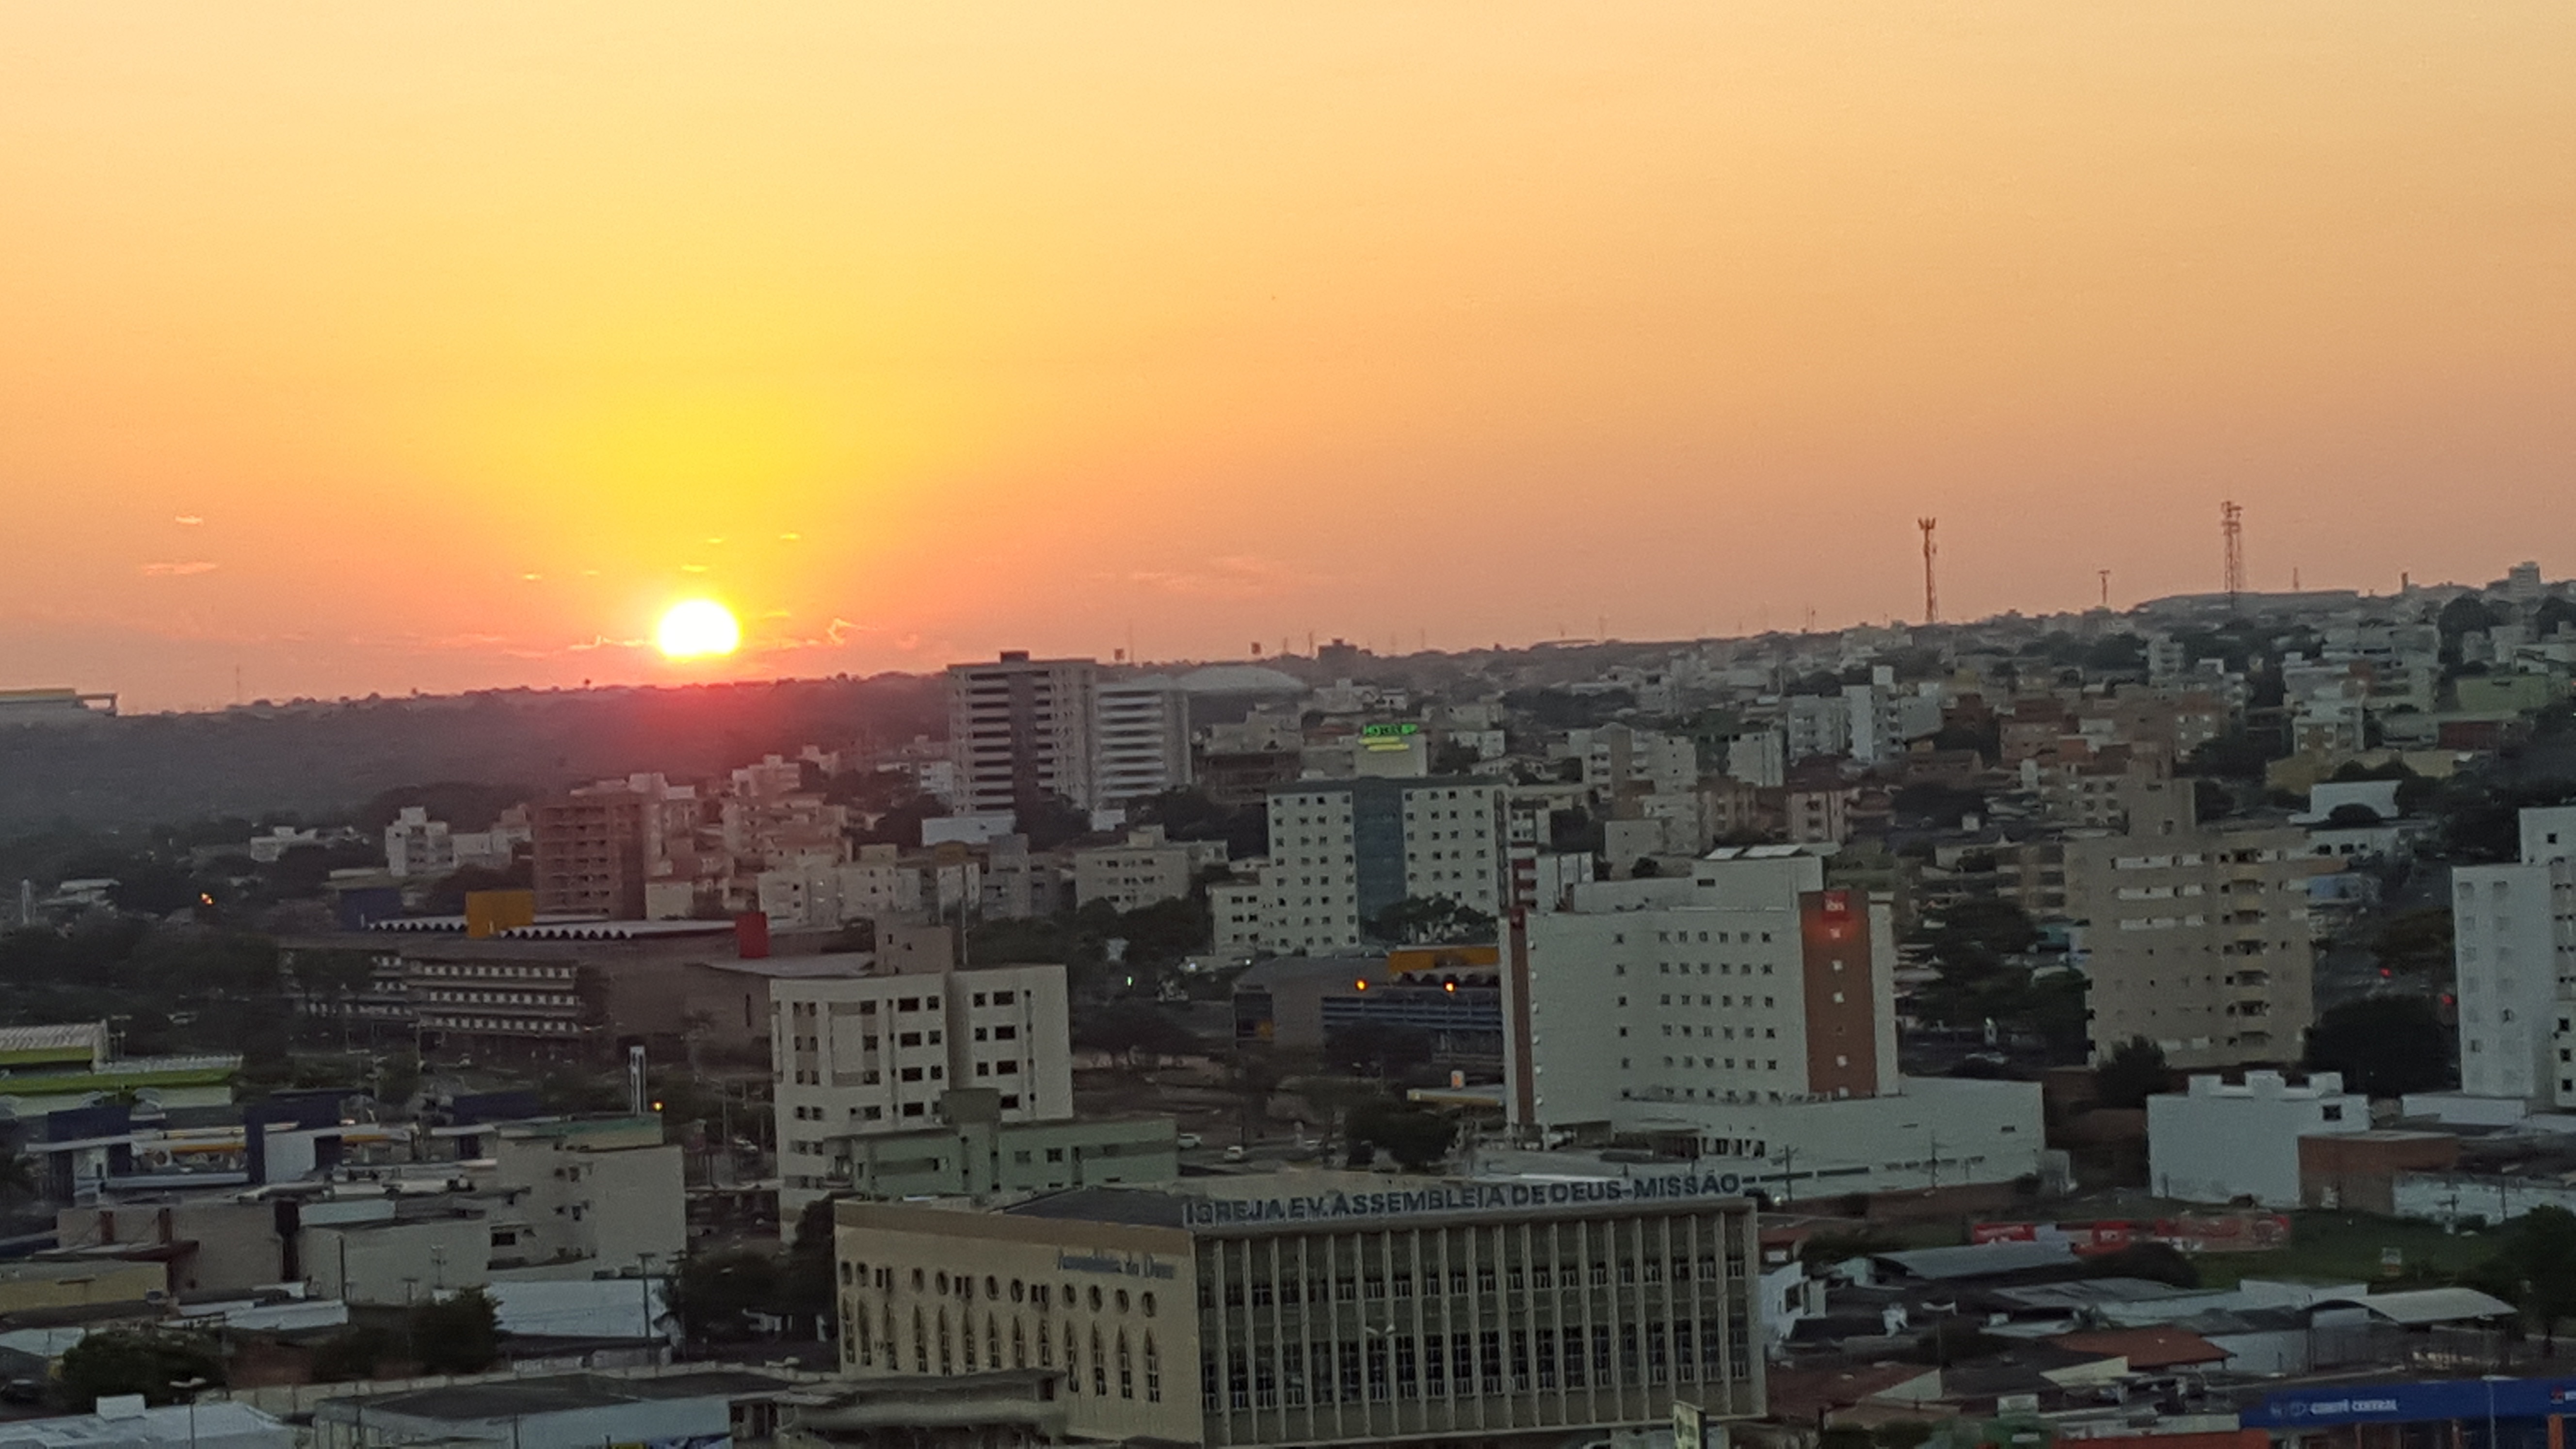
horizon, sunset, skyline, morning, city, cityscape, dusk, evening, residential area